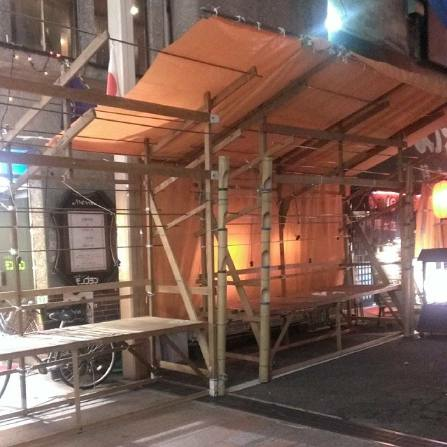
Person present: No